Pimpama, Queensland

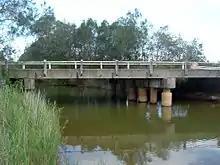

Pimpama is located on the Pacific Motorway north of Surfers Paradise. The township of Pimpama is the last remaining rural town on the Pacific Motorway between Brisbane and the Gold Coast. It has a large area of undeveloped land. With the urban development of the region, Pimpama's population has had rapid growth, increasing by 92%.